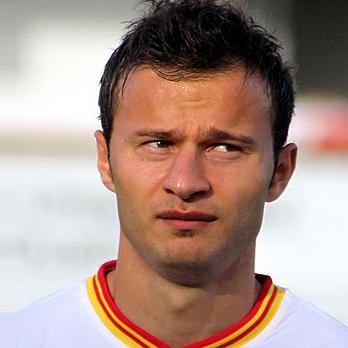
Age: 27